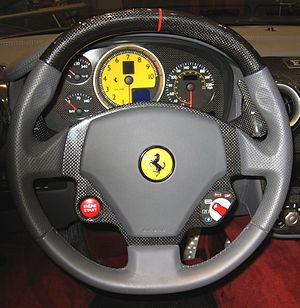
Le système manettino est inclus sur les Ferrari modernes. Cette technologie est mise en place sur le volant, généralement en son centre.